Christoph Hartmut Bluth

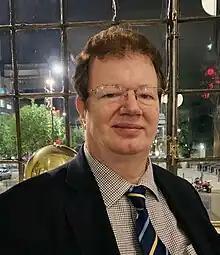
Christoph Bluth

Christoph Hartmut Bluth is a professor of international relations and security at the University of Bradford.